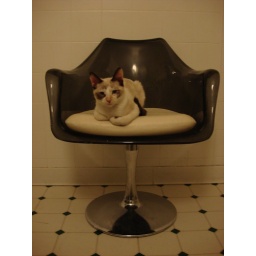
tiger in modern chair